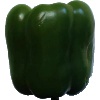
Label: green_pepper